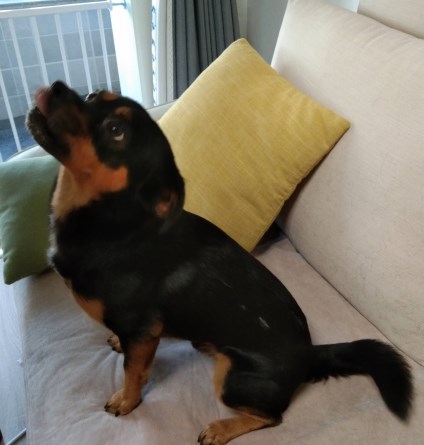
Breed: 3336-n000121-chinese_rural_dog